Sakae Ōba

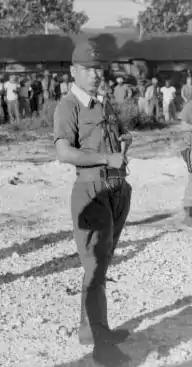
Captain Ōba, 1 December 1945

In reality, Captain Ōba survived the battle and gradually took command of over a hundred other soldiers. Only five men from his original unit survived the battle, two of whom died in the following months. Ōba then led over 200 Japanese civilians deeper into the jungles to evade capture. He and his men organized the civilians and placed them in mountain caves and hidden jungle villages. When the soldiers were not assisting the civilians with survival tasks, Captain Ōba and his men continued their battle against the garrison of U.S. Marines. Ōba used Mount Tapochau as their primary base; at , the peak offered an unobstructed 360-degree view of the island. From their base camp on the western slope of the mountain, Ōba and his men occasionally conducted guerrilla-style raids on American positions. Due to the speed and stealth of these operations, and the frustrated attempts to find him, the Marines on Saipan eventually referred to Ōba as "The Fox".